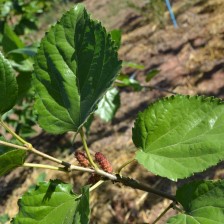
Variety: ChiangMaiBuriram60